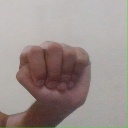
अक्षर: ठ